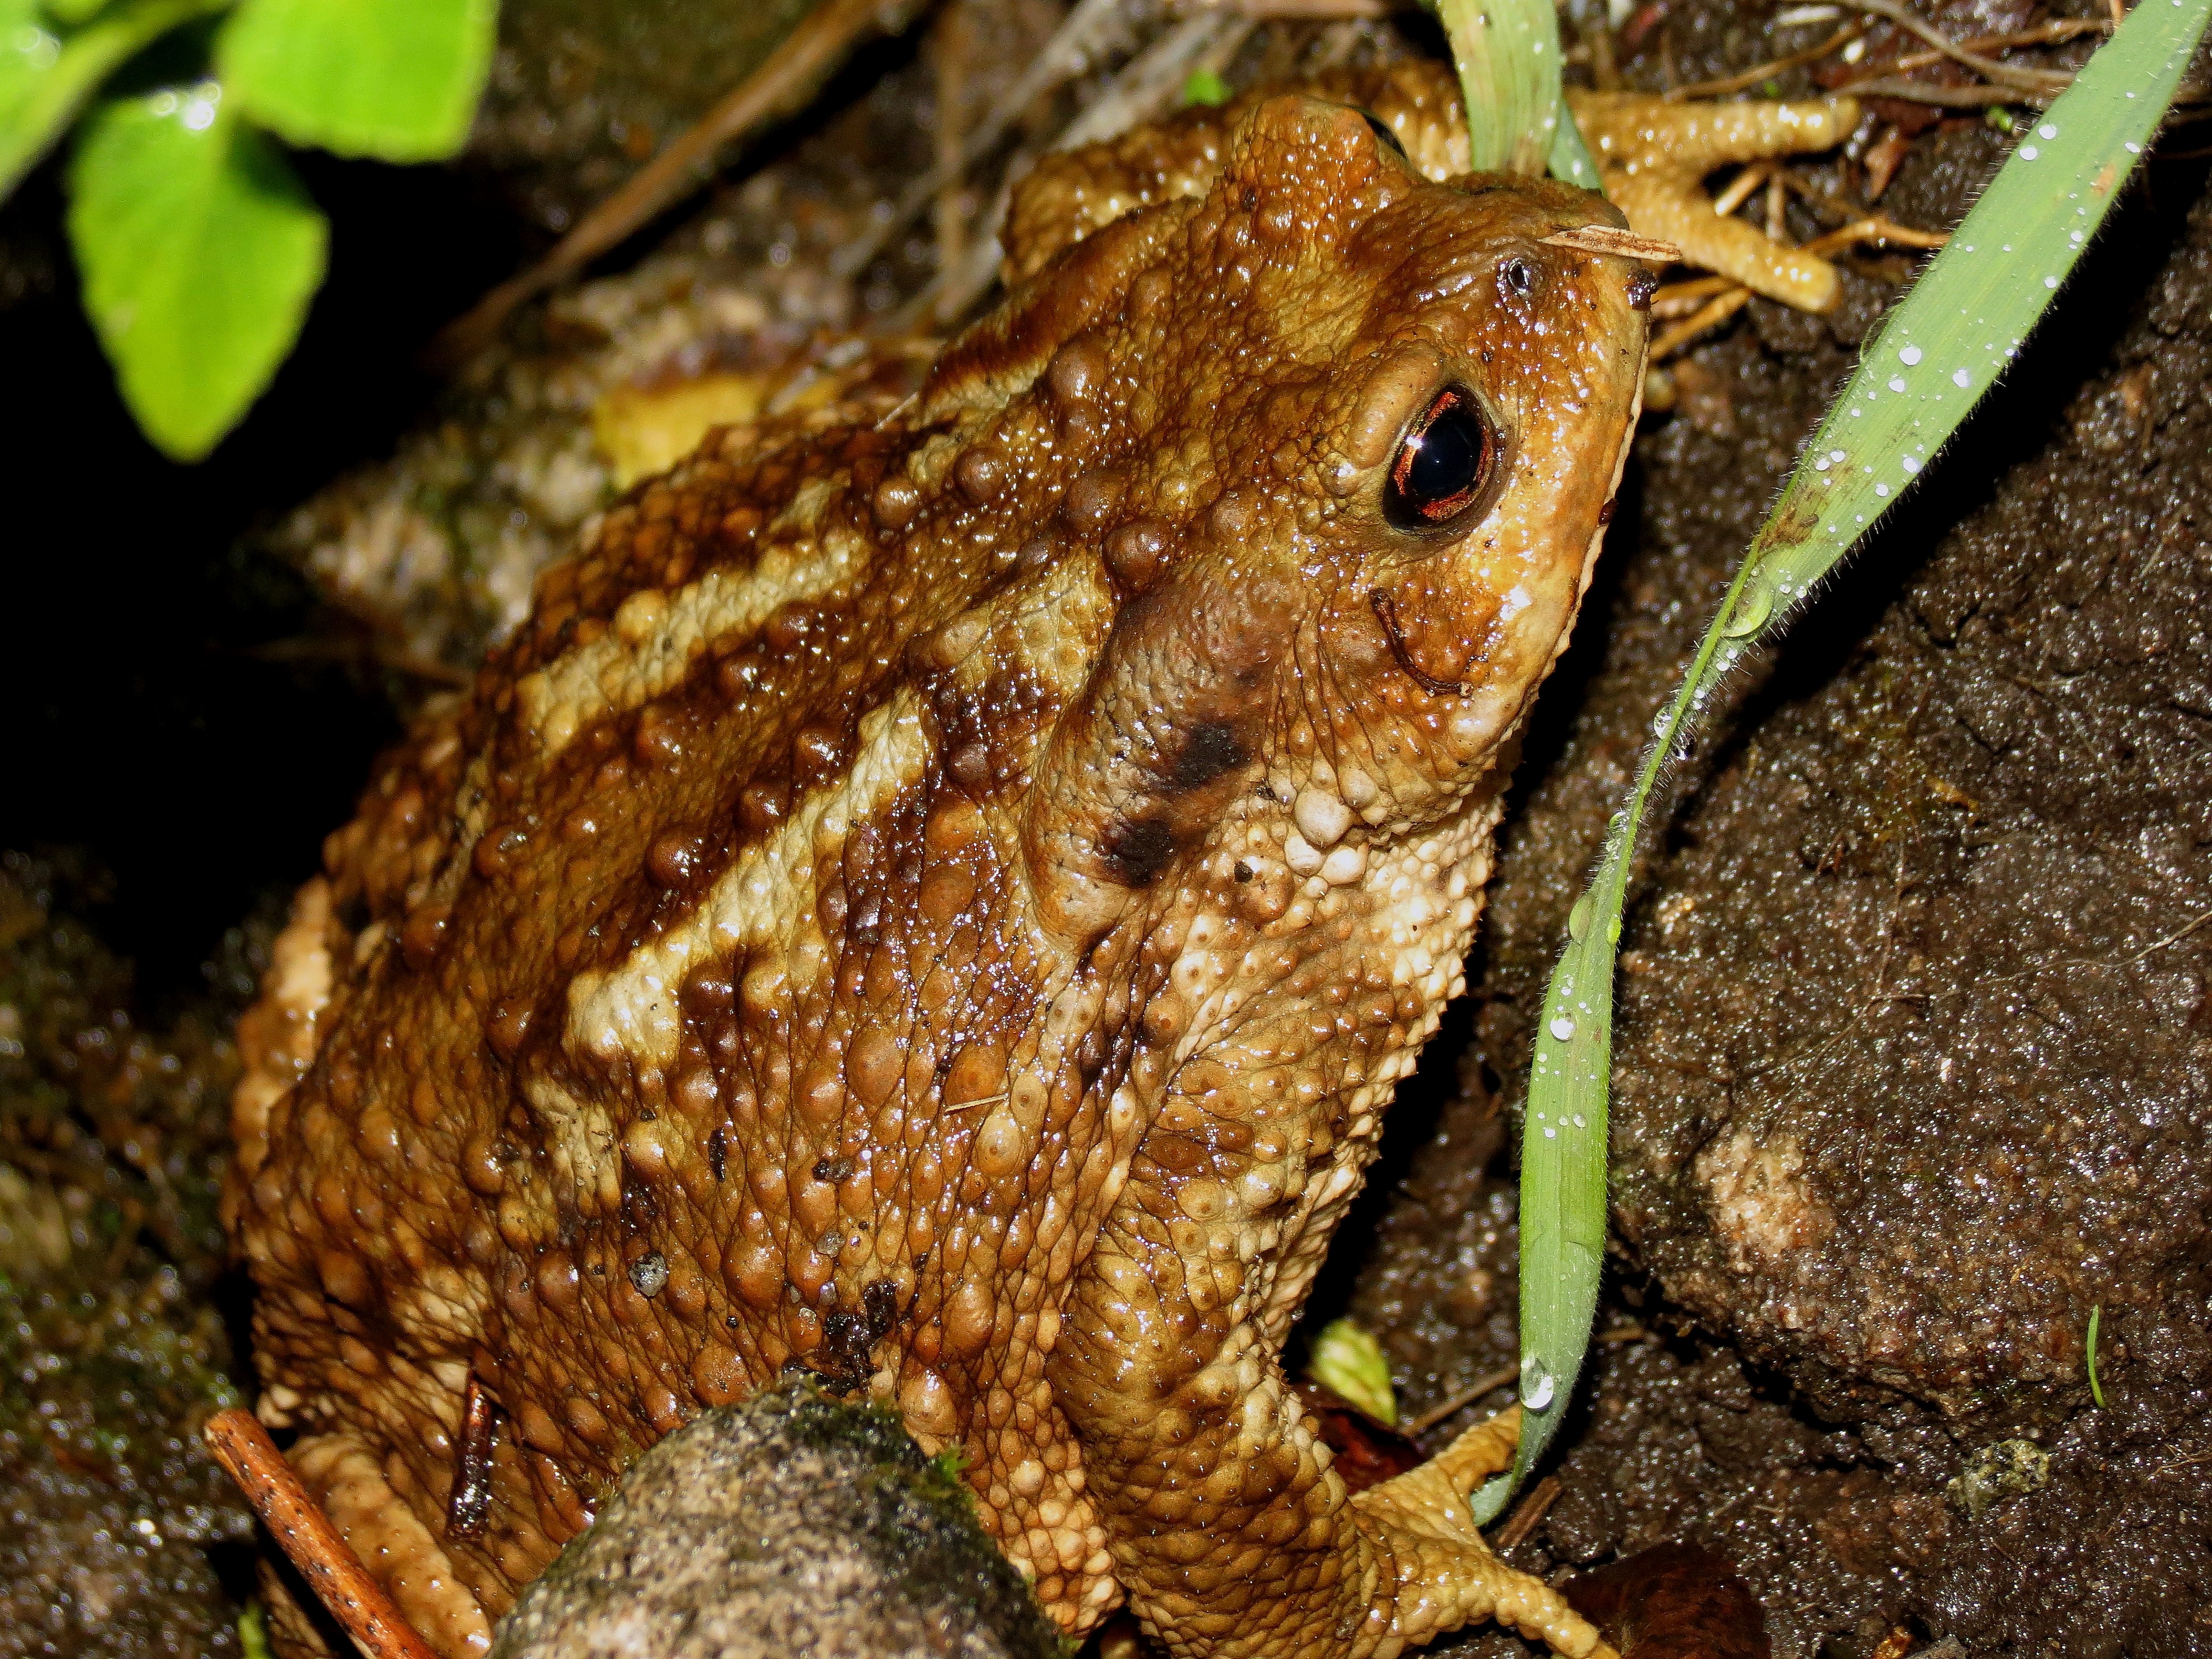
nature, wildlife, macro, frog, toad, amphibian, fauna, animals, vertebrate, naturaleza, ggl1, gaby1, animales, canonsx40hs, bullfrog, ranidae